List of highways in Western Australia

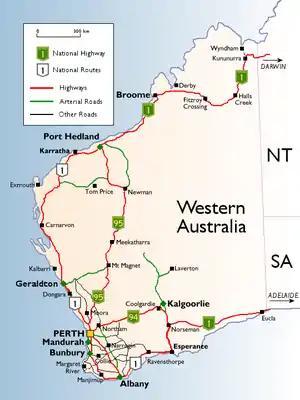
General highways map of Western Australia

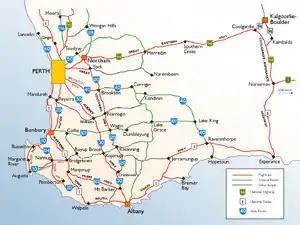
South Western Australia roads in detail

Highways in Western Australia include both roads that are named as a highway, and roads that have been declared as a highway under the Main Roads Act 1930. The standard of highways range from two-lane roads, common in rural areas, to controlled access, grade separated freeways in Perth.